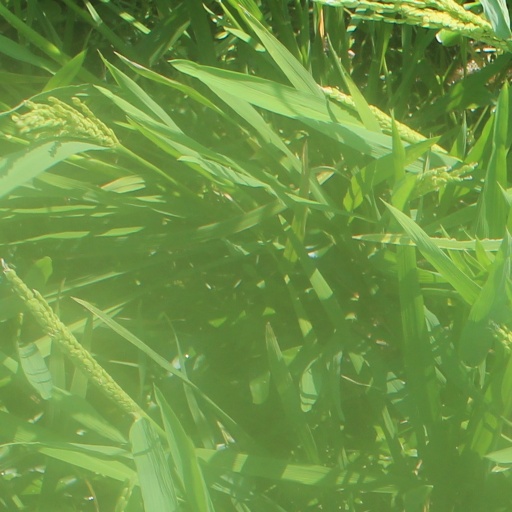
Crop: rice